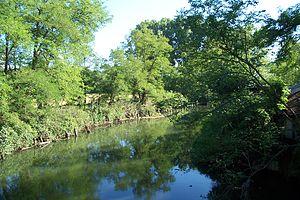
L’Olona méridionale, appelée aussi Olona inférieure, est un fleuve de la province de Pavie, affluent du fleuve Pô.